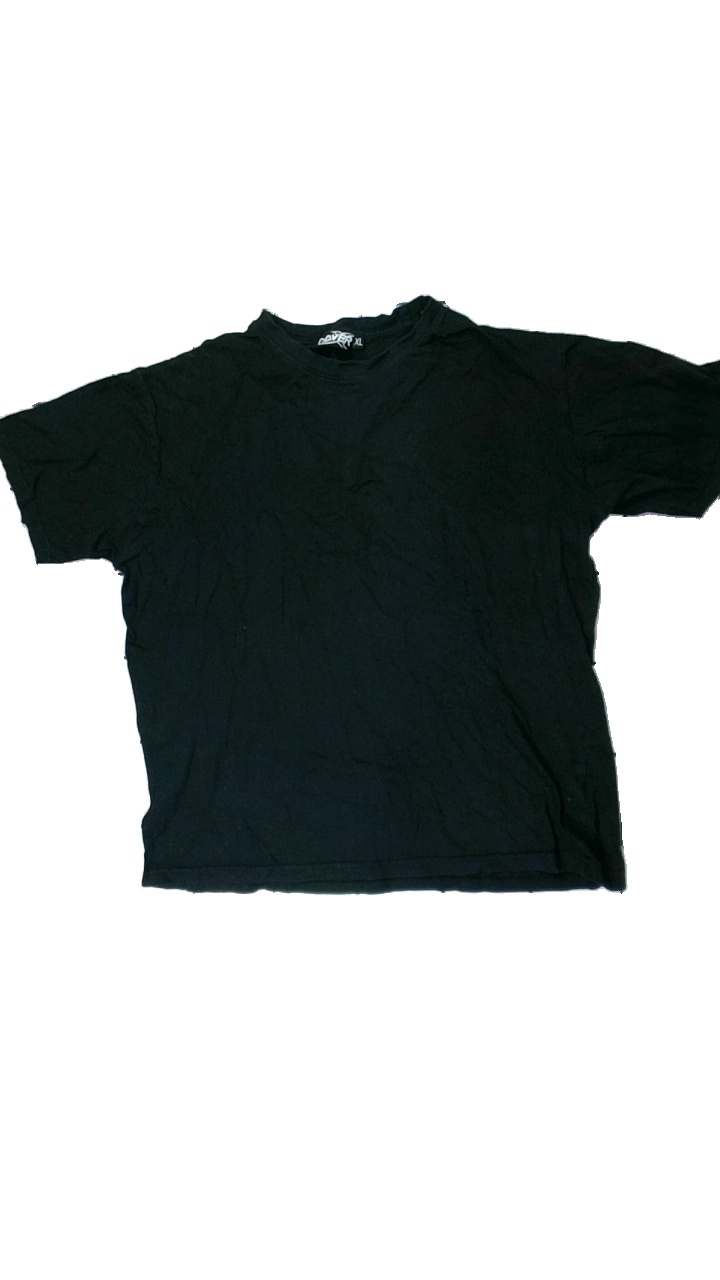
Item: T-shirt (Men)
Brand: Cover
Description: svart t-shirt, urtvättad och lite nopprig
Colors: Black
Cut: Regular
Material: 100% cotton
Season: All
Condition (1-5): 2
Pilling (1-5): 4
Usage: Export
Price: <50